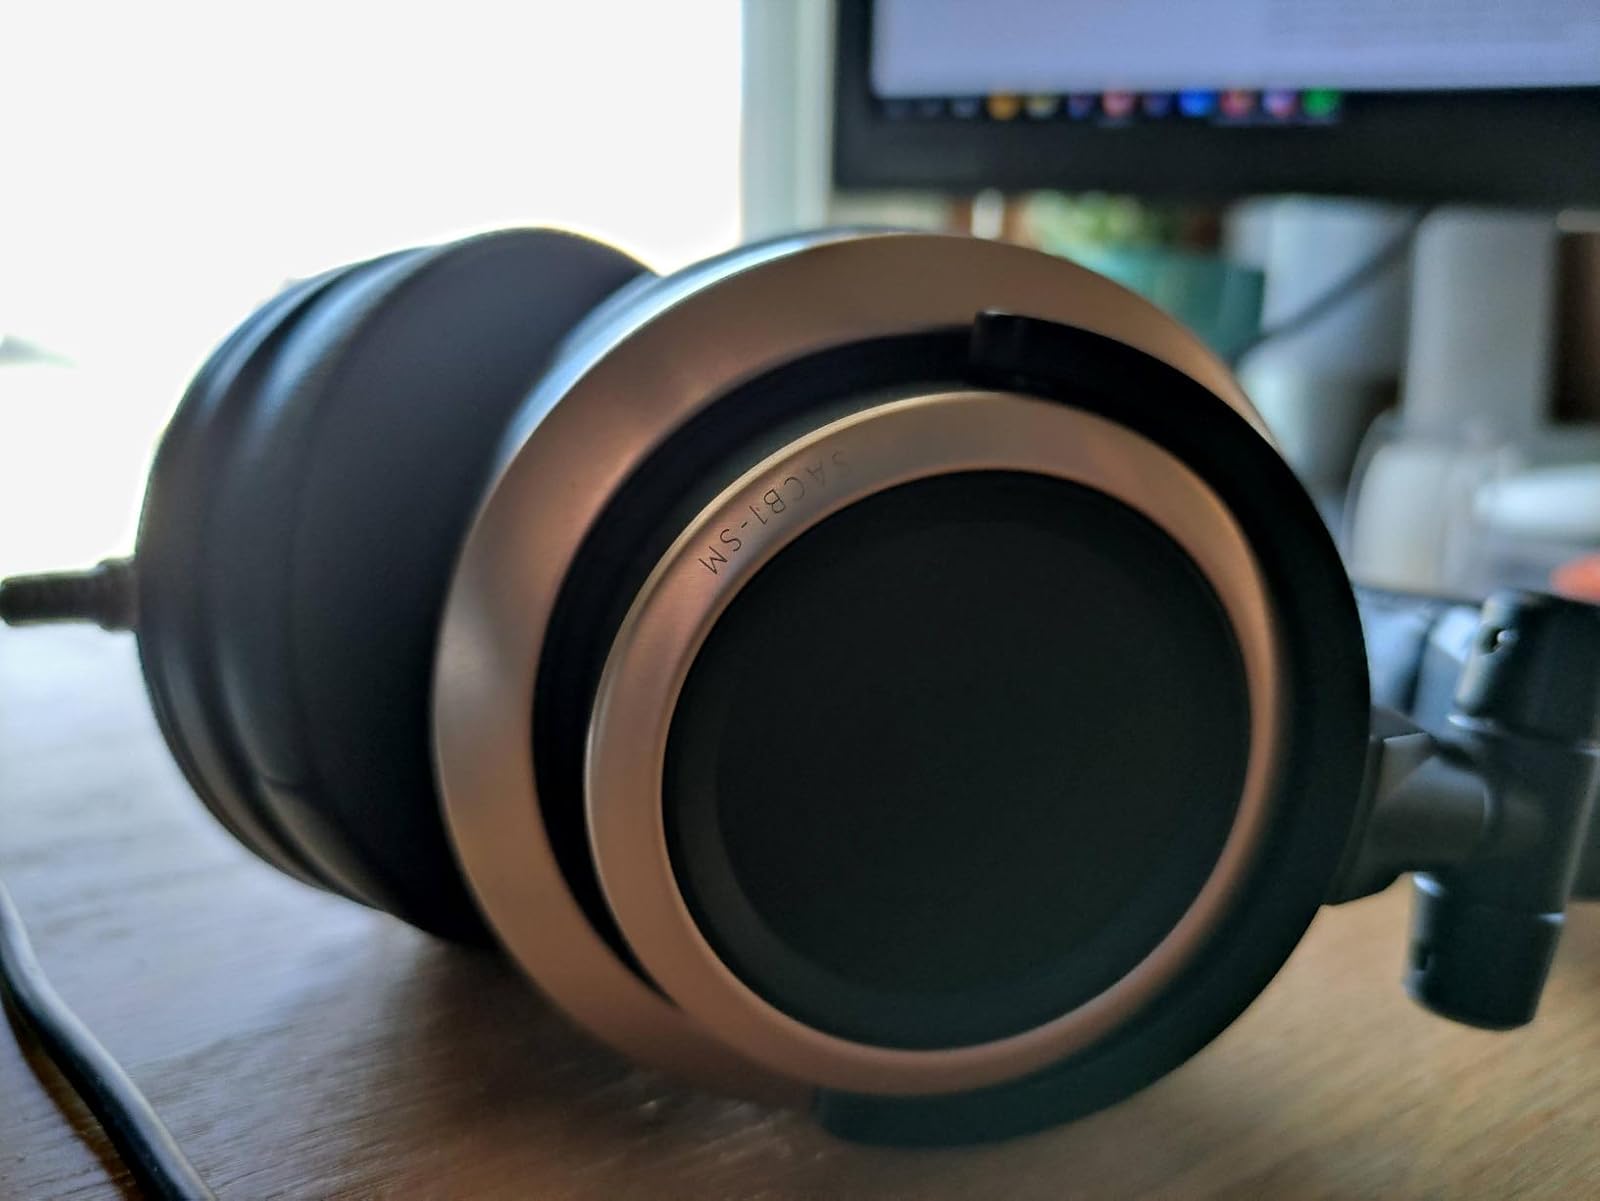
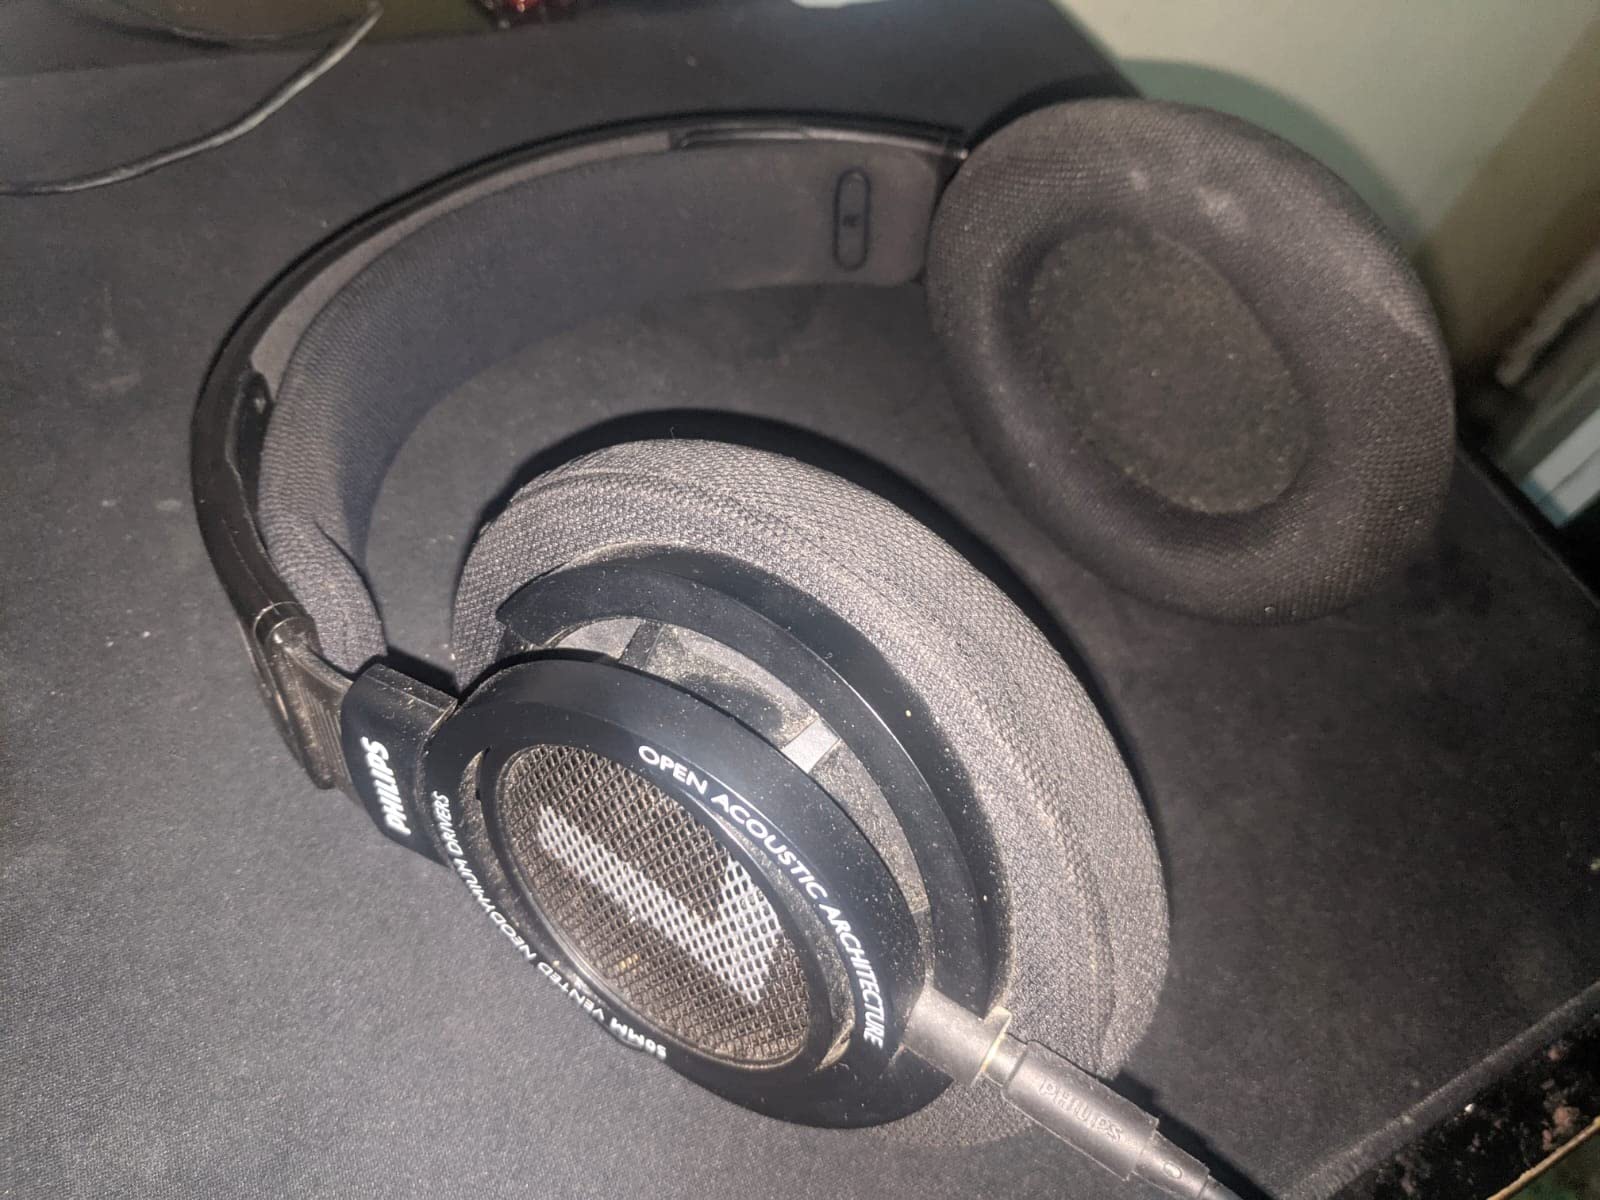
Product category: headphones
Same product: no